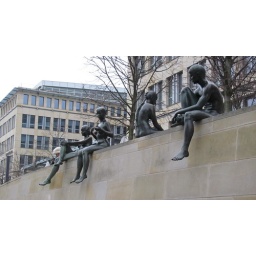
3 girls and a boy statue in Berlin